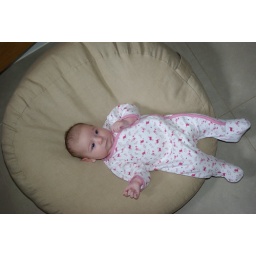
Lucy on the bean bag in kitchen